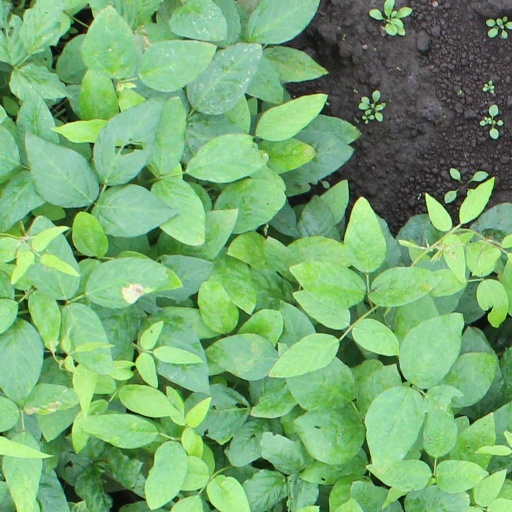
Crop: soybean